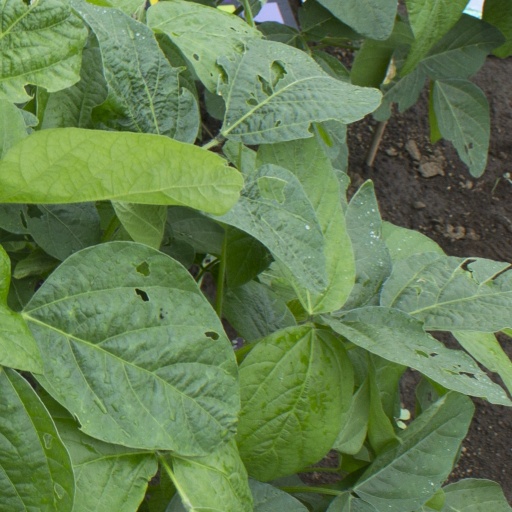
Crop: soybean